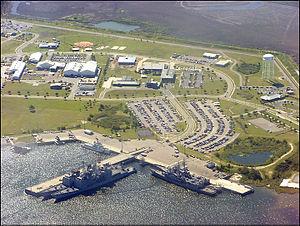
Un port est une infrastructure construite par l'homme, située sur le littoral maritime, sur les berges d'un lac ou sur un cours d'eau, et destinée à accueillir des bateaux et navires. D'autre part il existe des ports à sec installés en sus ou non d'un port maritime ou fluvial comme stationnement portuaire relié à une infrastructure à terre permettant un stockage de petites unités, comme des voiliers, ainsi que des transferts vers des réseaux ferroviaires et routiers.